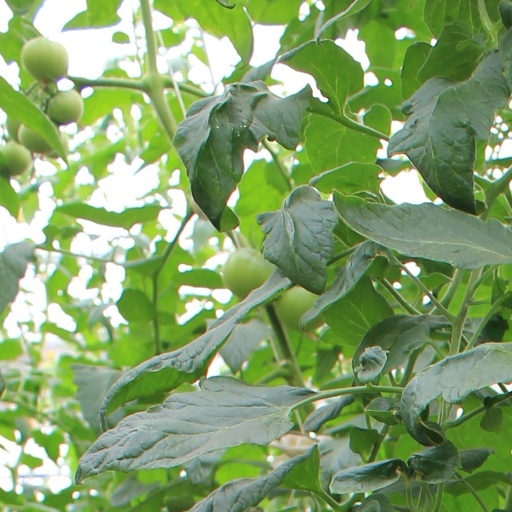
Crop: tomato